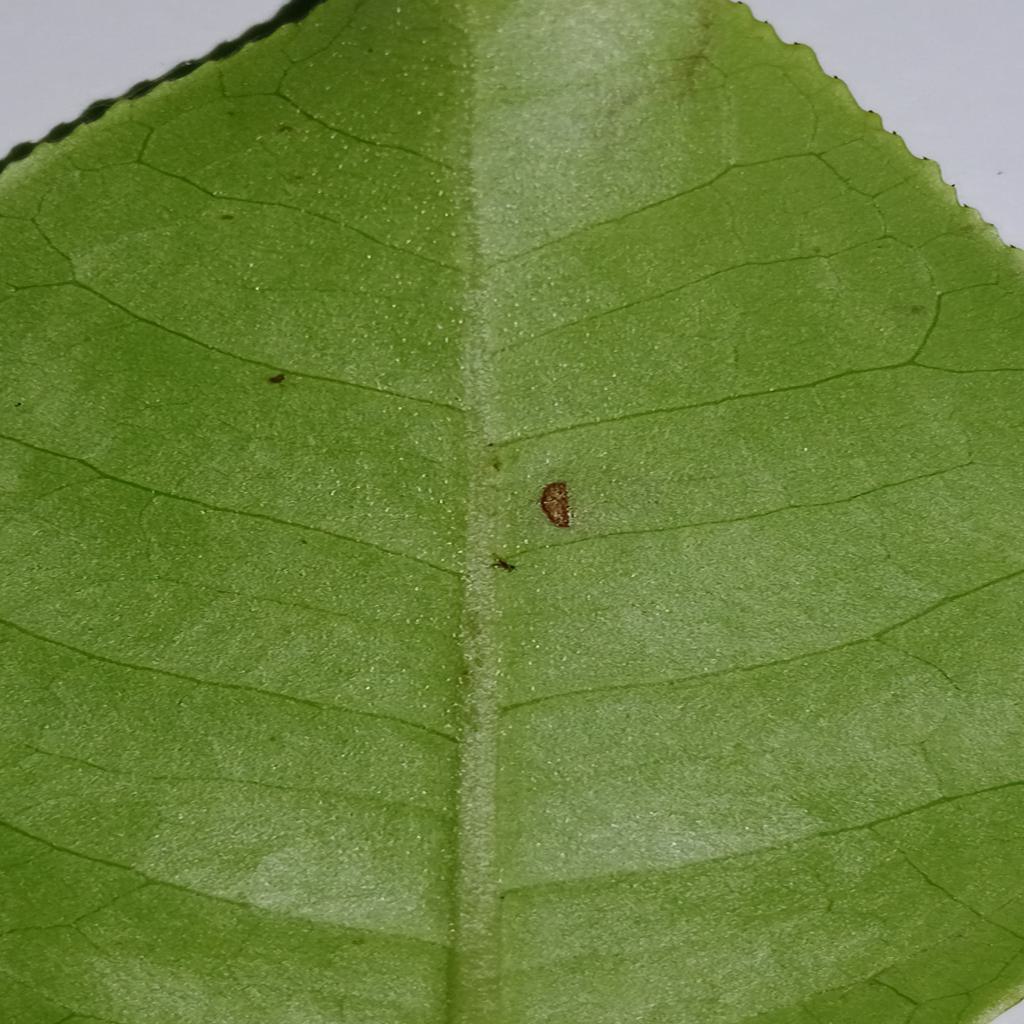
Label: Healthy